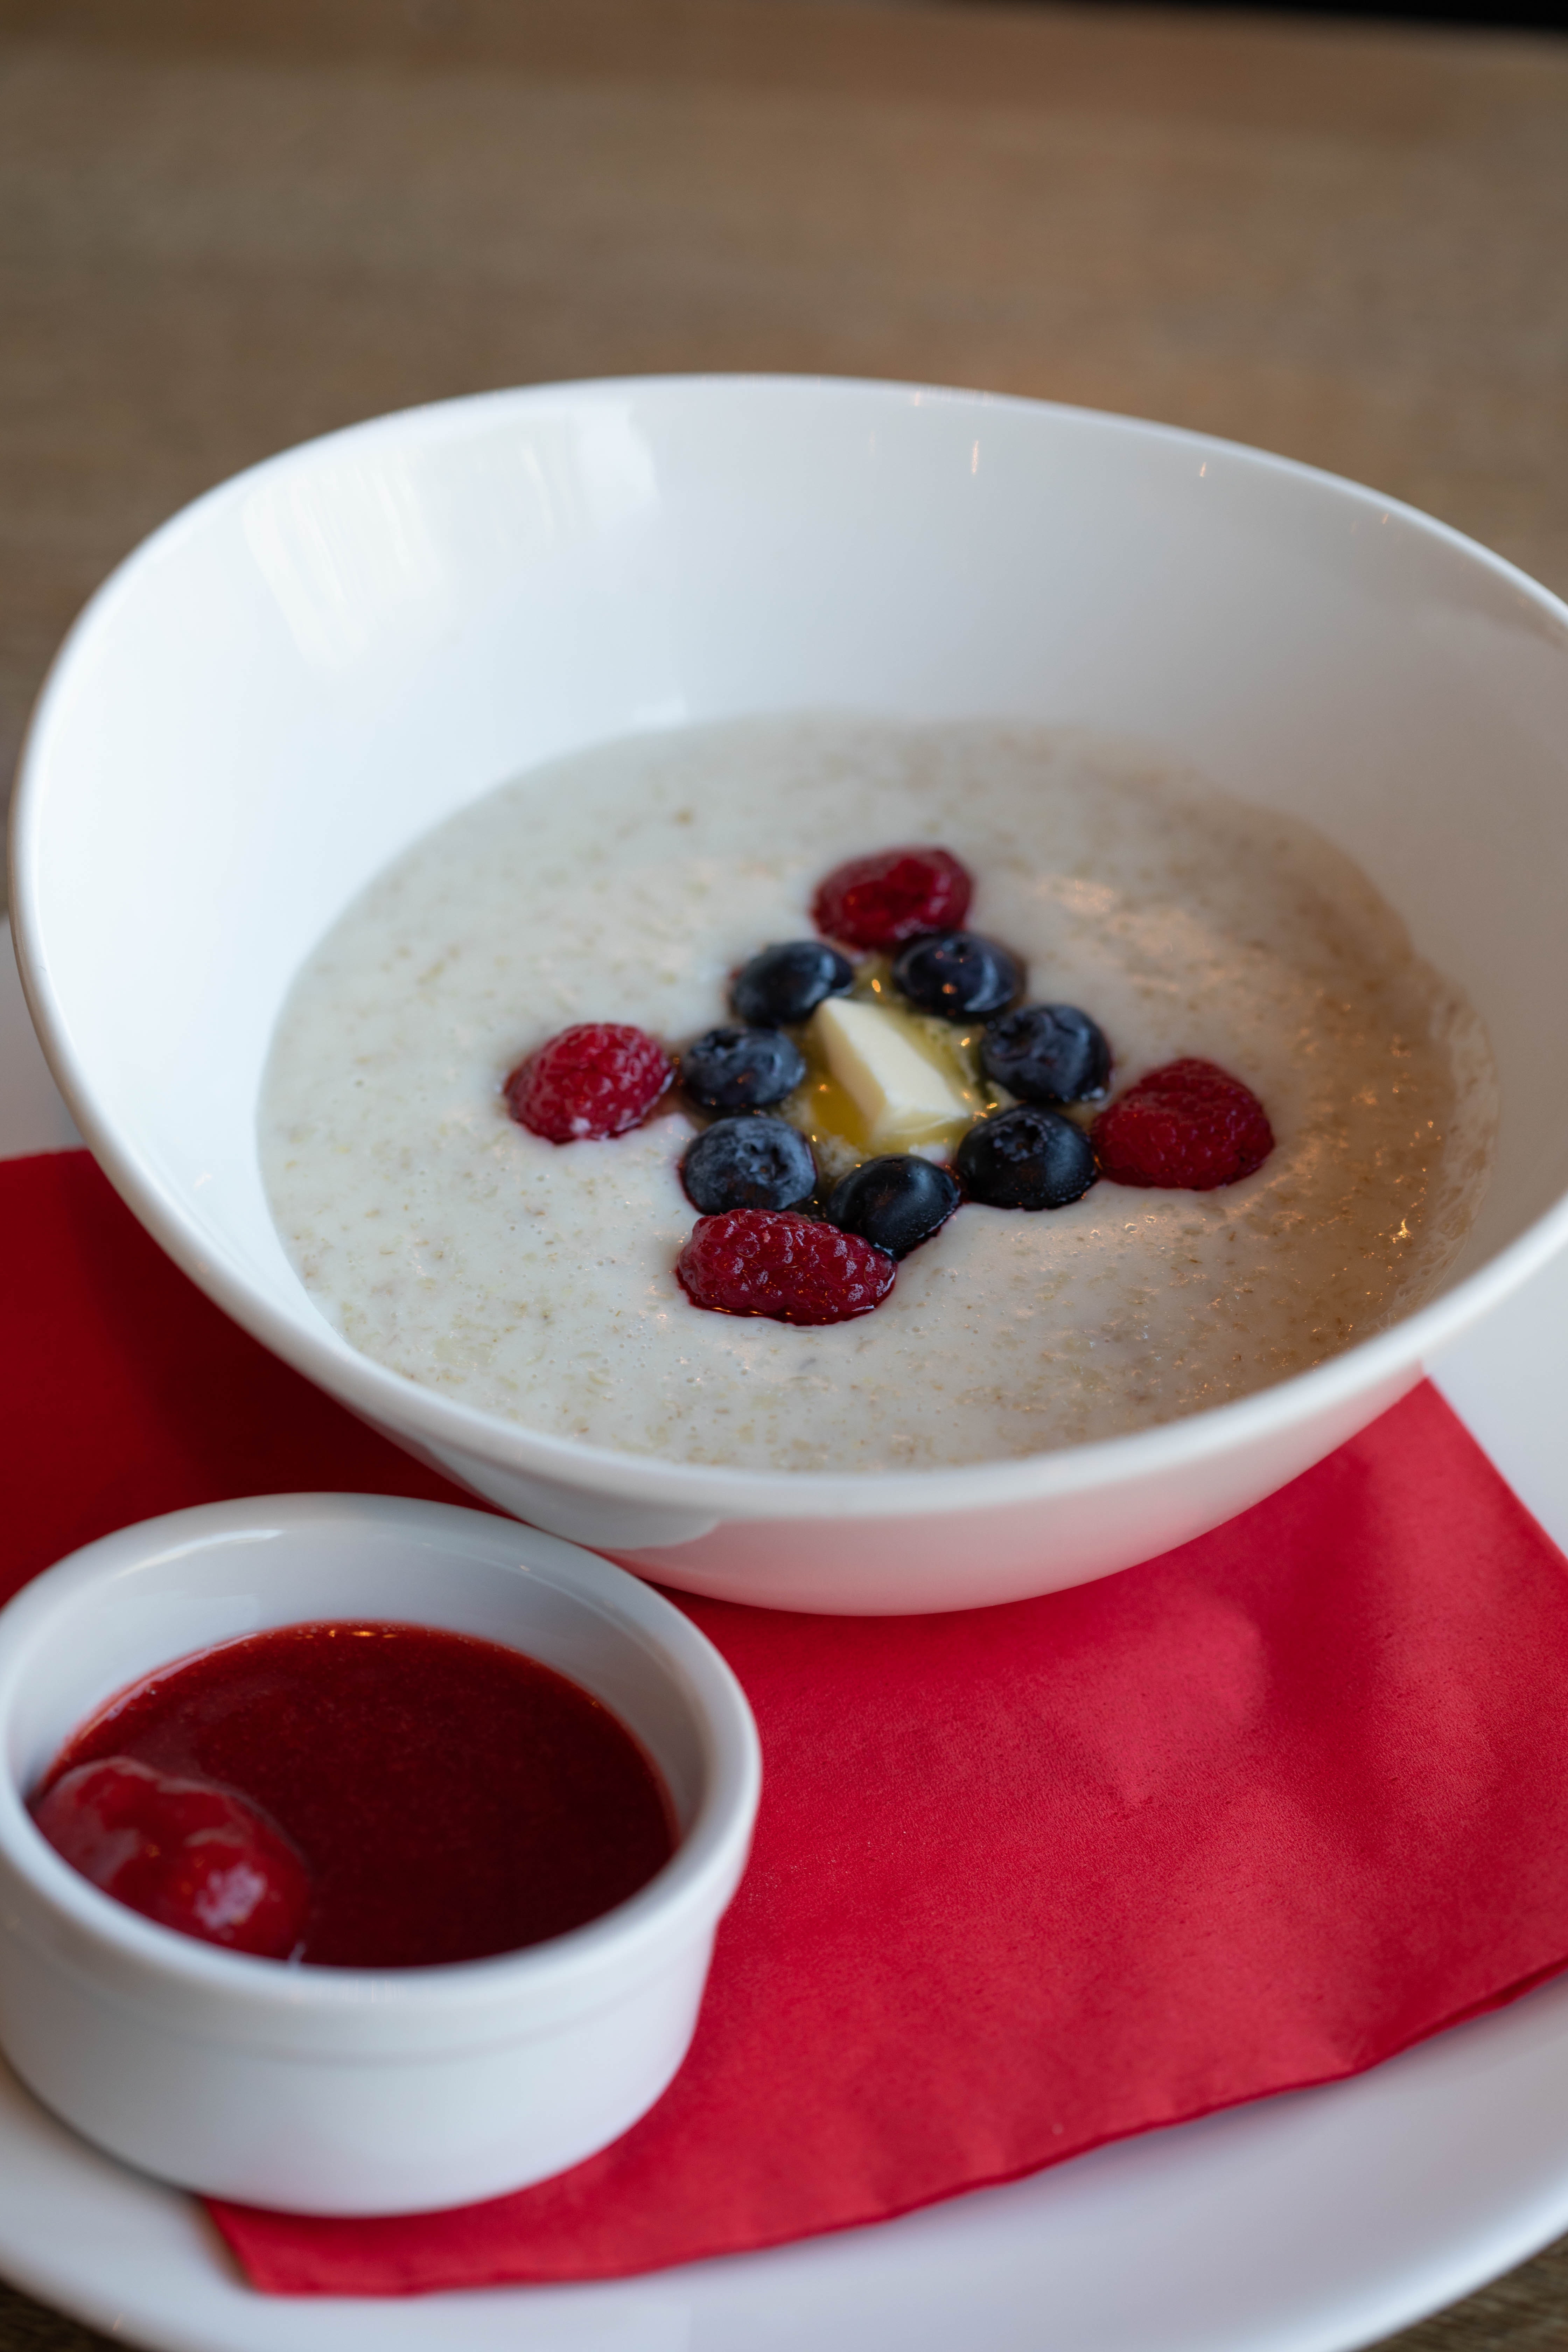
filmj lk, dish, food, dessert, porridge, breakfast, panna cotta